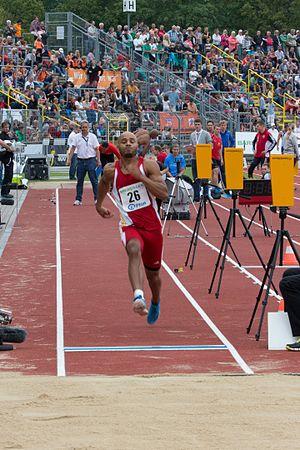
Julian Howard est un athlète allemand, spécialiste du saut en longueur.